Milo Yiannopoulos

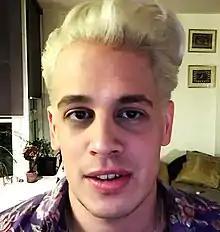
Yiannopoulos in 2016

Milo Yiannopoulos ("né" Hanrahan; born 18 October 1984) is a British far-right political commentator. His speeches and writings criticise Islam, feminism, and social justice. Yiannopoulos is a former editor of "Breitbart News", an American far-right news and opinion website.